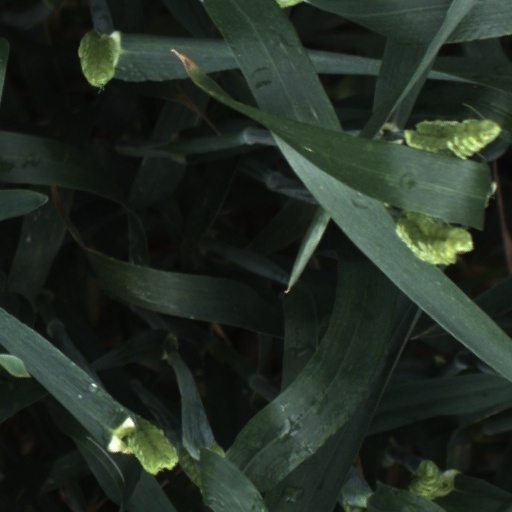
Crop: wheat